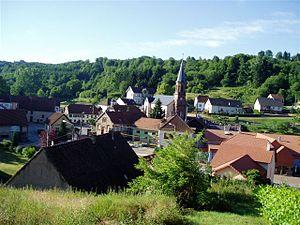
Le pays de Bitche est une région naturelle de France, située au nord-est du département de la Moselle, en Lorraine, dans la région administrative Grand Est et dont la capitale est Bitche. Il est appelé Bitscherland en allemand standard, de même qu'en francique rhénan, dialecte traditionnel du pays de Bitche, et Bitcherland en français.
Hottviller est une commune française située dans le département de la Moselle, en Lorraine, dans la région administrative Grand Est. Le village fait partie du Pays de Bitche, du parc naturel régional des Vosges du Nord et du bassin de vie de la Moselle-Est.